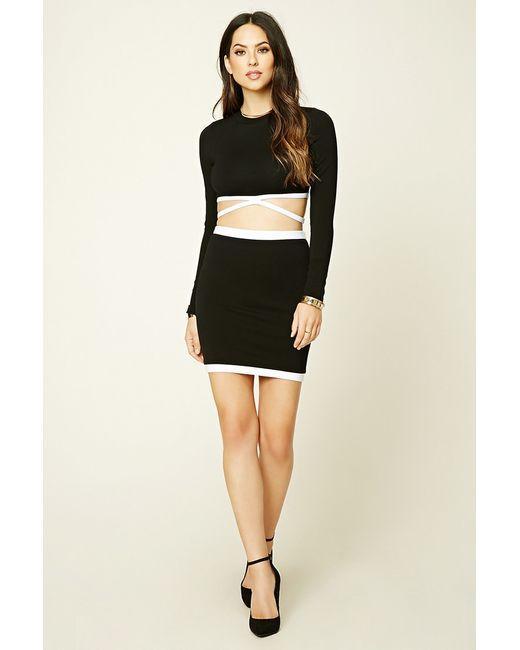
Schwarzes und weißes Langarmkleid